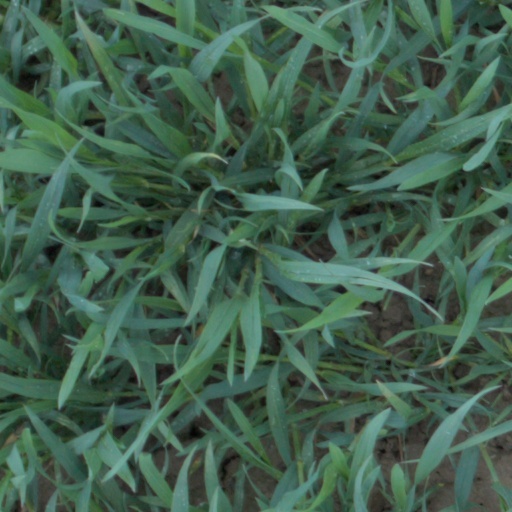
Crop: wheat